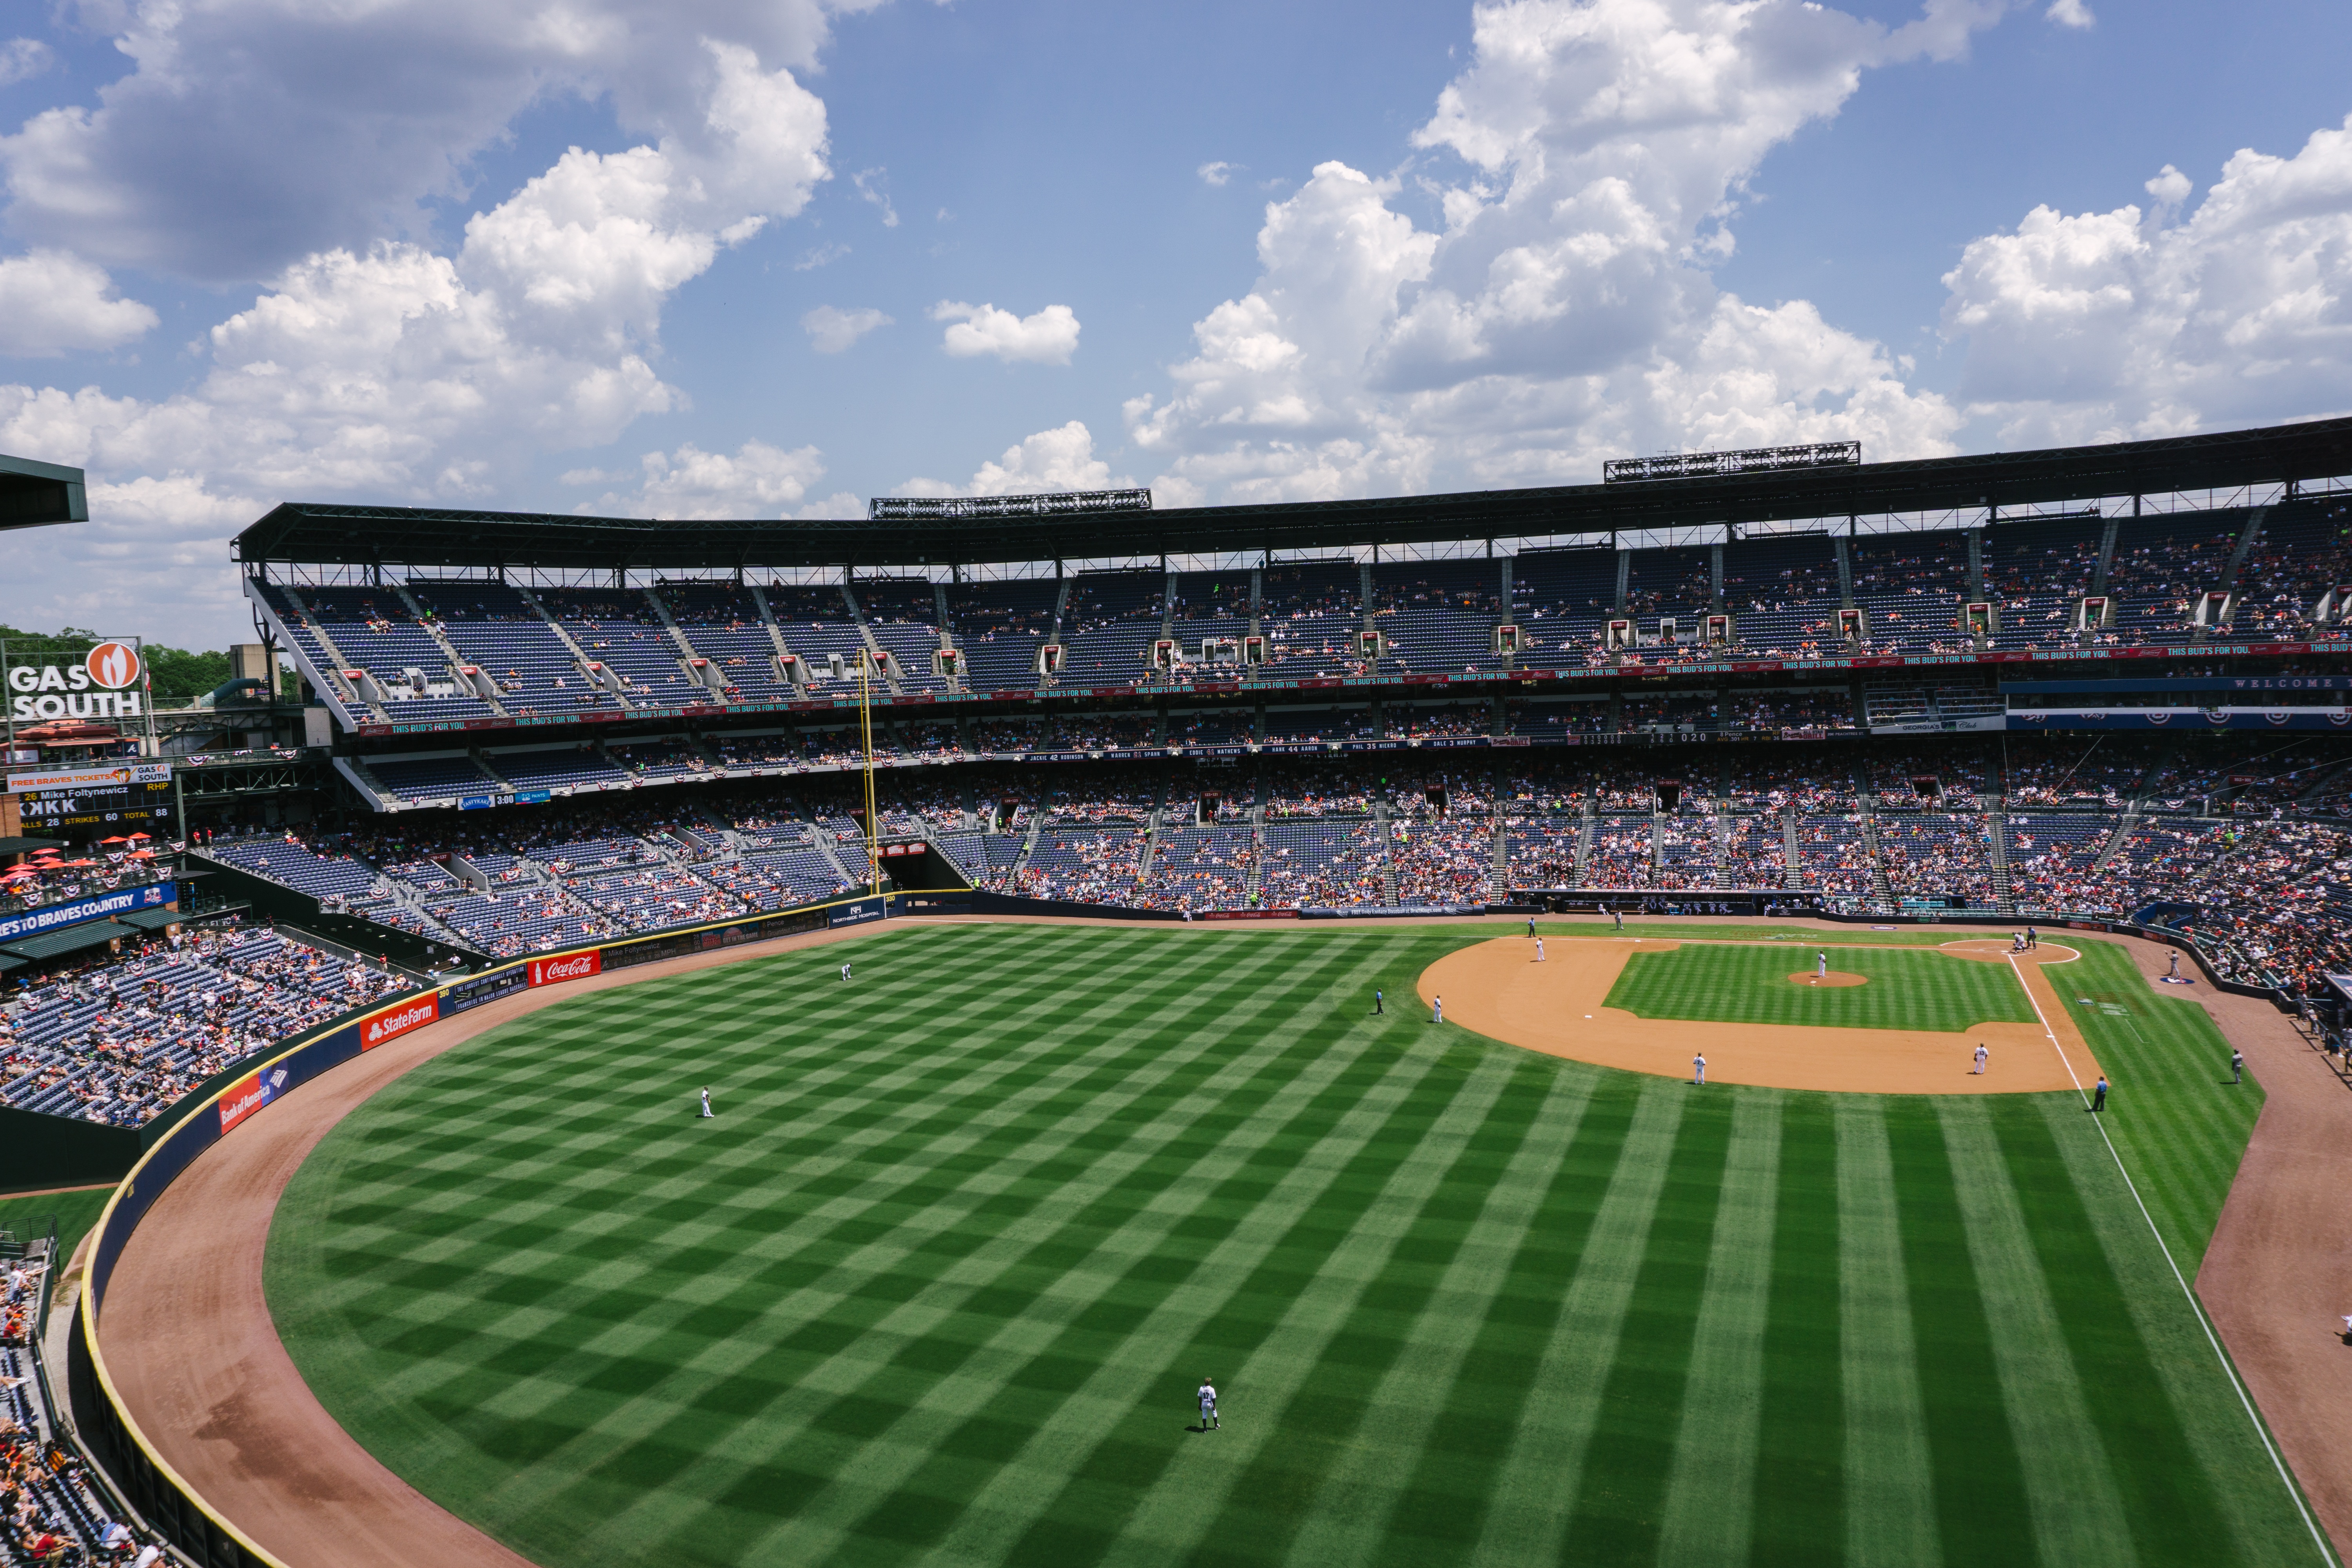
athletes, ballpark, baseball, competition, game, grandstand, grass, pattern, players, spectators, sport, stadium, turner field